Ottonian art

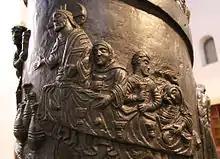
Wedding at Cana on the Bernward Column

Large objects in non-precious metals were also made, with the earliest surviving wheel chandeliers from the end of the period, a huge candelabra in Essen, and in particular a spectacular collection of ambitious large bronze works, and smaller silver ones, at Hildesheim Cathedral from the period of Bishop Bernward (died 1022), who was himself an artist, although his biographer was unusually honest in saying that he did not reach "the peaks of perfection". The most famous of these is the pair of church doors, the Bernward Doors, with biblical figure scenes in bronze relief, each cast in a single piece, where the powerfully simple compositions convey their meanings by emphatic gestures, in a way comparable to the Reichenau miniatures of the same period. There is also a bronze column, the Bernward Column, high, originally the base for a crucifix, cast in a single hollow piece. This unusual form is decorated with twenty-four scenes from the ministry of Jesus in a continuous strip winding round the column in the manner of Trajan's Column and other Roman examples.